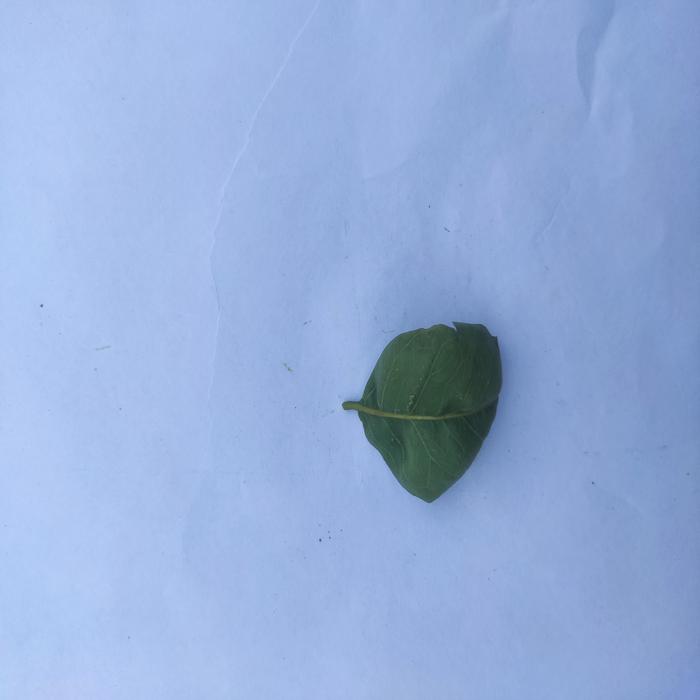
Crop: Aegle Marmelos
Leaf condition: Leaf_Curl